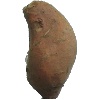
Label: potato_sweet